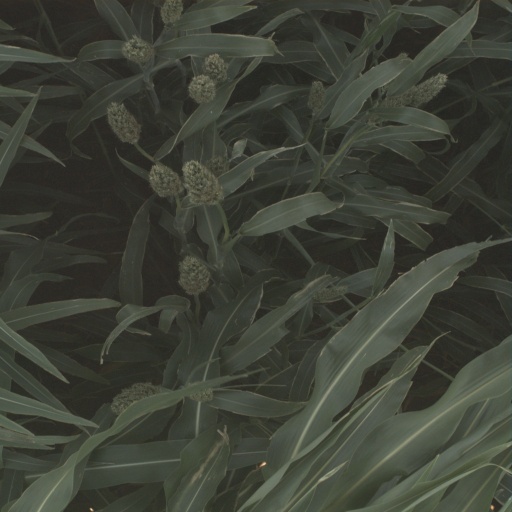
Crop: sorghum